Malang

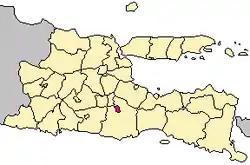
Gajayana Stadium

Malang, historically known as Tumapel, is an inland city in the Indonesian province of East Java. It has a history dating back to the age of the Singhasari Kingdom. It is the second most populous city in the province, with a population of 820,043 at the 2010 Census and 843,810 at the 2020 Census; the official estimate as of mid-2023 was 847,182 (comprising 421,340 males and 425,842 females). The Malang Metropolitan area (Greater Malang) was home to 3,663,691 inhabitants in 2010, spread across two cities (Malang itself and Batu) and 22 districts (21 in Malang Regency and one in Pasuruan Regency). Malang is the third largest city by economy in East Java, after Surabaya and Kediri, with an estimated 2016 GDP at Rp. 44.30 trillion.